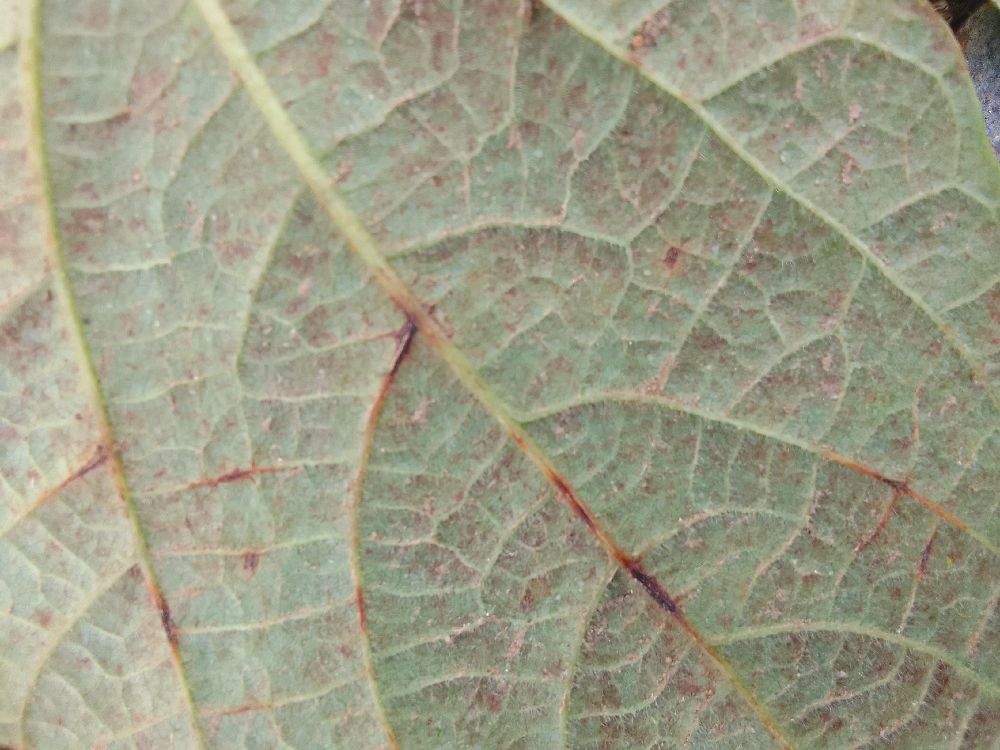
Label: anthracnose